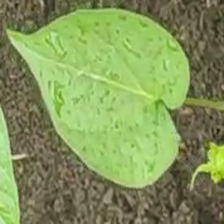
Weed species: Obscure_morning _glory(Ipomoea obscura)